Life Stinks

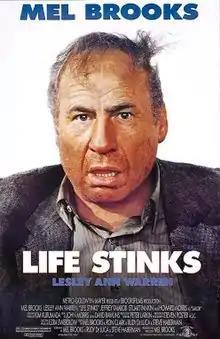
Theatrical release poster

Life Stinks is a 1991 American comedy film co-written, produced, directed by and starring Mel Brooks. It is one of the few Mel Brooks comedies that is not a parody, nor at any time does the film break the fourth wall (apart from a dance sequence midway through the film). It co-stars Lesley Ann Warren, Howard Morris and Jeffrey Tambor. The original music score was composed by John Morris. The film was both a critical and a box-office flop, but has since taken a cult following among fans.